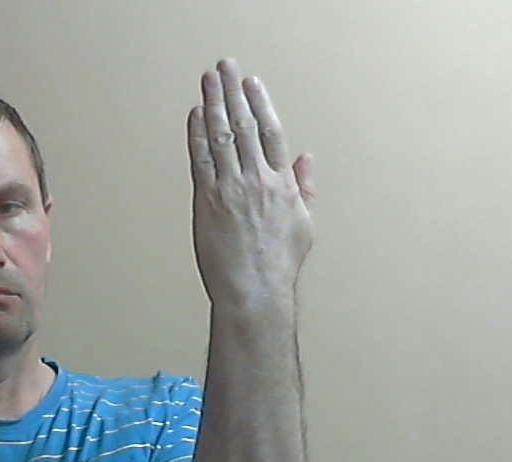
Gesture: stop_inverted